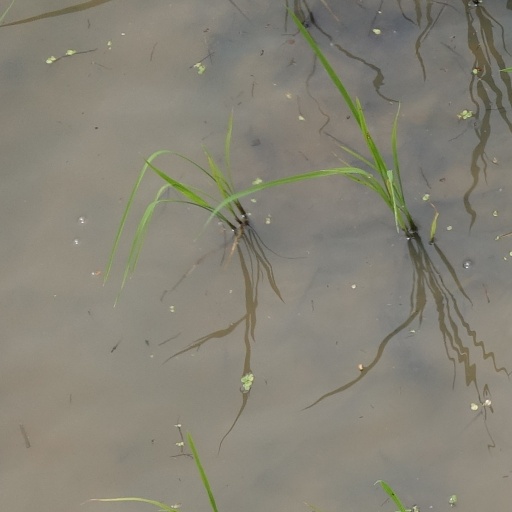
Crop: rice